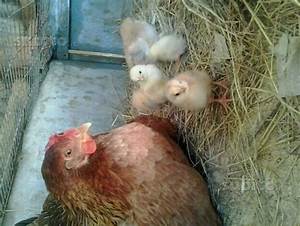
Label: chicken